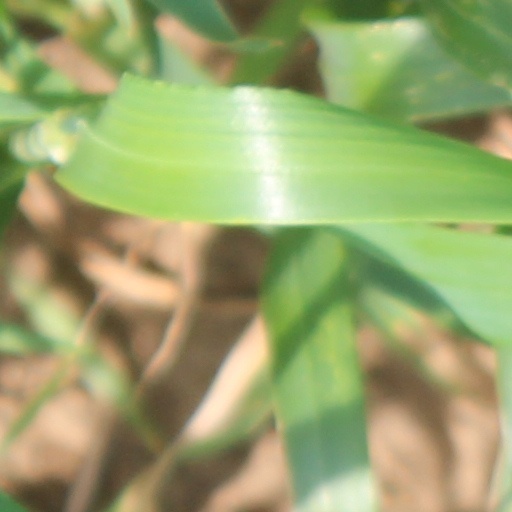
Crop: wheat